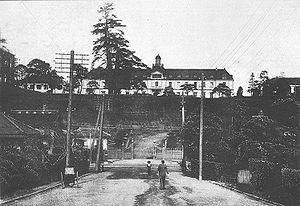
L'Académie de l'Armée impériale japonaise était le principal centre de formation de l'armée impériale japonaise. Le programme consistait en cours juniors pour les diplômés des écoles de cadets locales et pour ceux qui avaient passé au moins quatre ans à l'école secondaire et en cours seniors pour les candidats officiers.